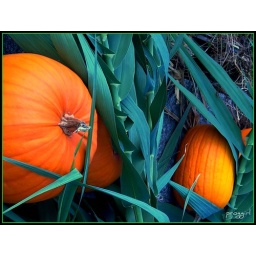
I've founded these ones beside a street where i was walking along.